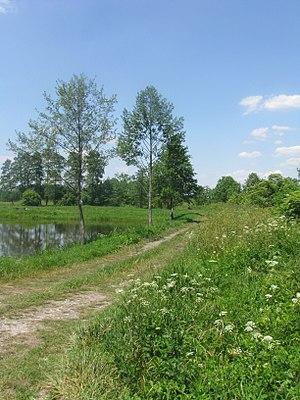
L'été
Rogienice est un village polonais de la gmina de Włoszczowa dans le powiat de Włoszczowa de la voïvodie de Sainte-Croix.